Mnichovo Hradiště

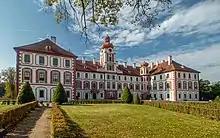
Mnichovo Hradiště Castle

The first written mention of Hradiště is from 1279. It was founded by monks from the nearby Cistercian monastery in Klášter Hradiště nad Jizerou. The monastery owned the town until 1420, when both the monastery and the town were burned down by the Orebites. After the Hussite Wars, properties of the monastery were divided among various noble families. Since then, the owners of Hradiště have often changed. The owners included Jan Čapek of Sány, Mikuláš Berka of Dubá, Old Town of Prague and Jan of Vartenberk.